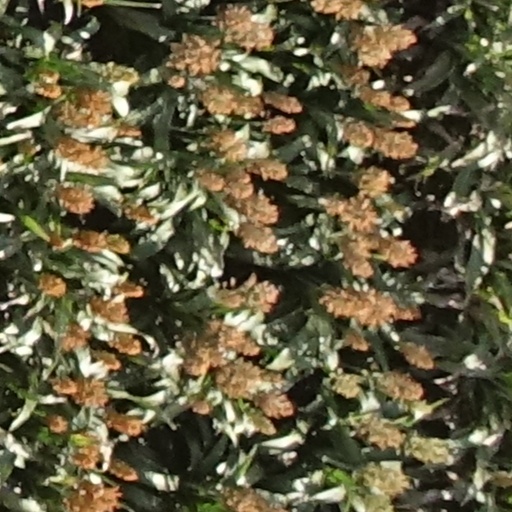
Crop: sorghum